Nyêmo Chekar monastery

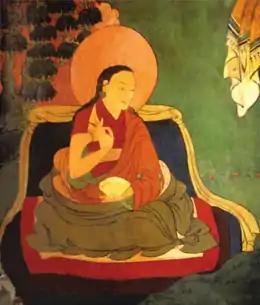
Chökyi Drönma. Mural painting at Neymo Chekar monastery.

Nyêmo Chekar monastery ཉེ་མོ་ཆེ་དཀར་དགོན། is a small Buddhist monastery of the Bodongpa tradition in Nyêmo County, Lhasa, Tibet.